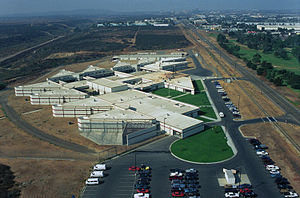
Militærfængsel
Naval Consolidated Brig, United States Navys militærfængsel i San Diego.
Et militærfængsel er et fængsel drevet og styret af militæret.